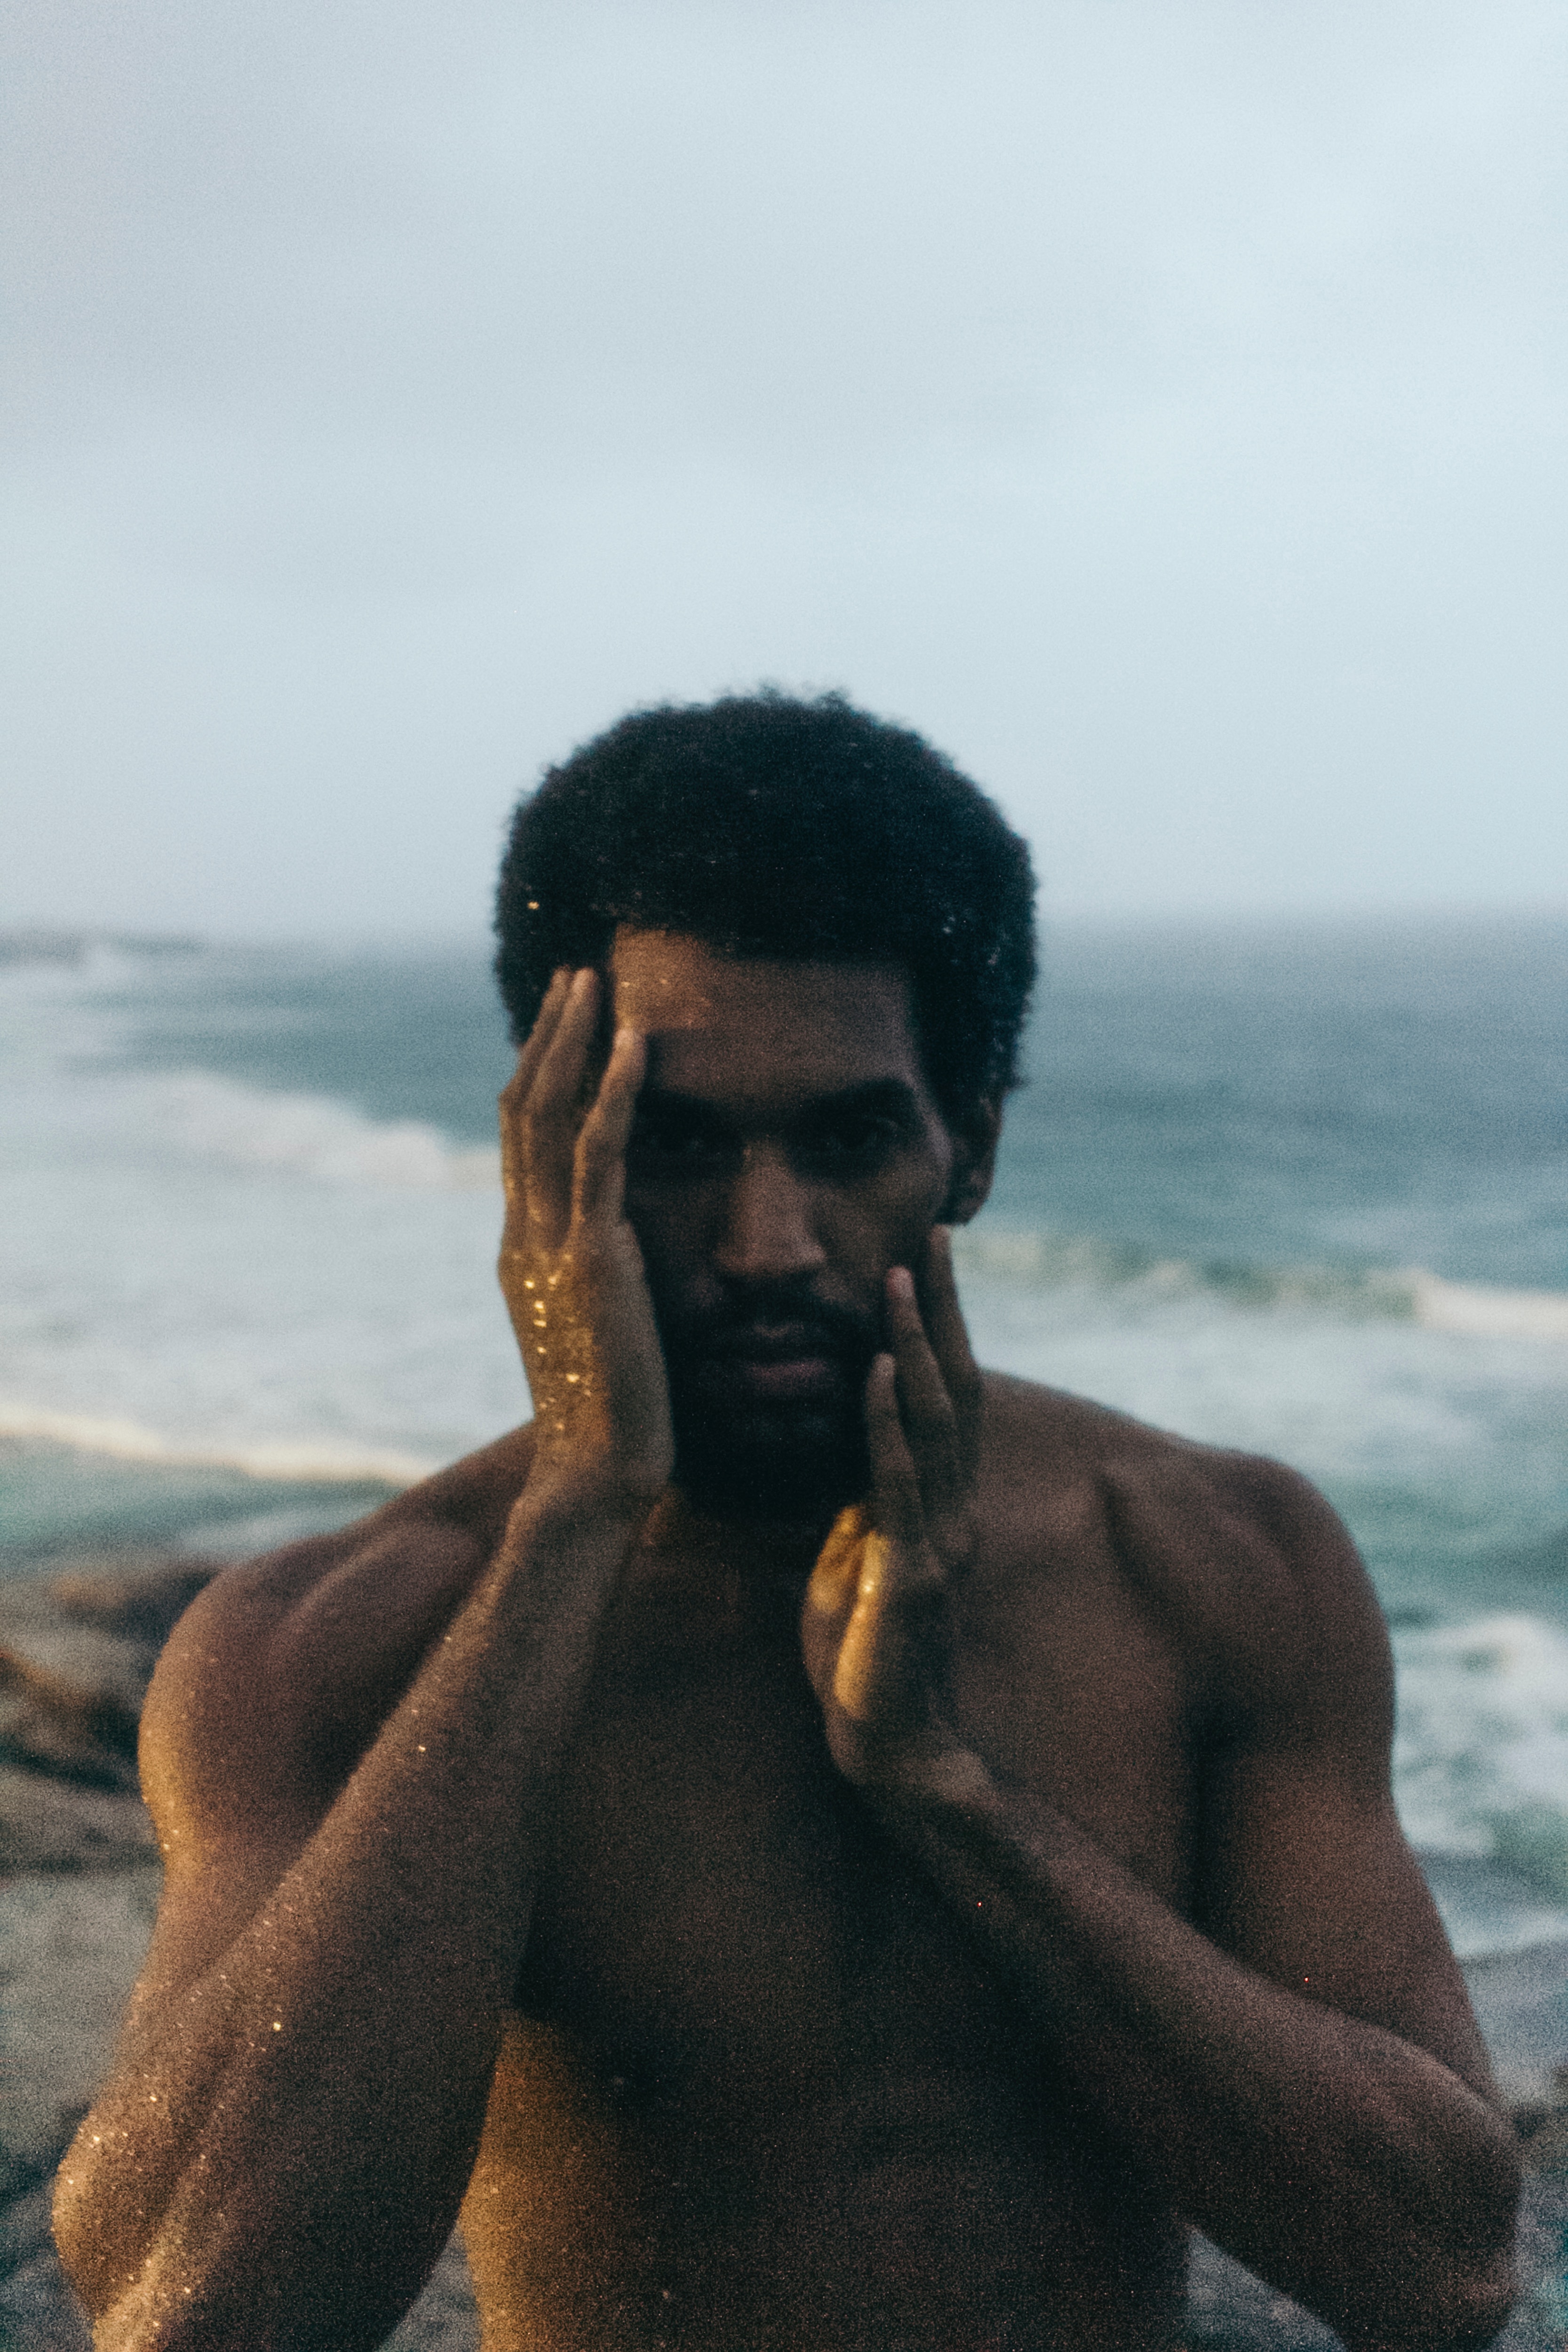
sea, Barechested, human, sky, facial hair, photography, beach, ocean, muscle, vacation, coast, moustache, beard